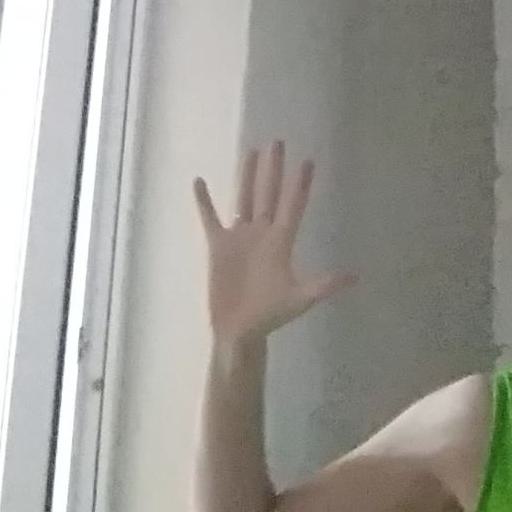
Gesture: palm